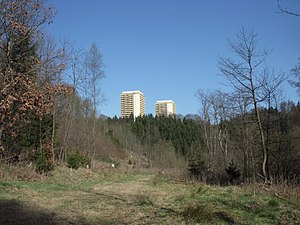
Hohegeiß
Panoramic-feriehøjhusene i Hohegeiß
Hohegeiss Panoramic, højhusene der rummer ferielejligheder midt i Harzen
Hohegeiß er en by i Niedersachsen med ca 1.000 indbyggere. Byen ligger i Harzen i Tyskland og danner fælles kommune med den nærliggende by Braunlage.